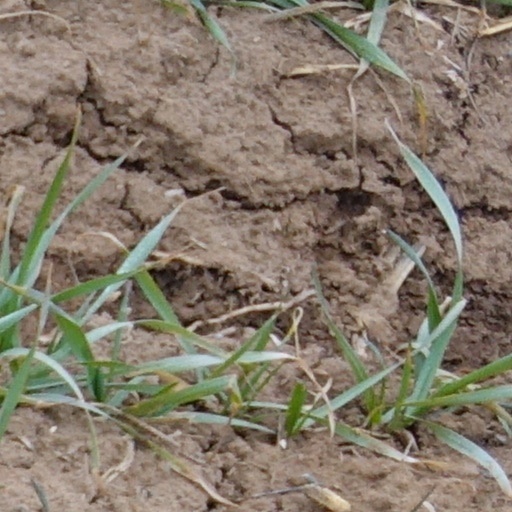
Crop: wheat